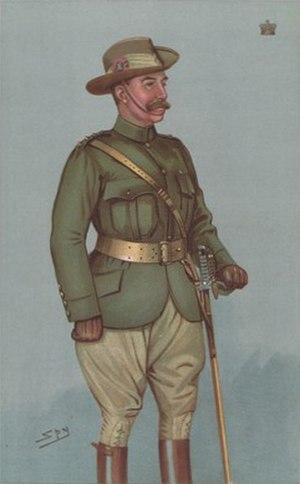
Le Brigadier-général Charles Compton William Cavendish, 3ᵉ baron Chesham, nommé l'honorable Charles Cavendish entre 1863 et 1882, est un soldat britannique, courtisan et homme politique conservateur. Il a été le dernier maître des Buckhounds sous Lord Salisbury de 1900 à 1901.